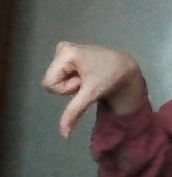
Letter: waw